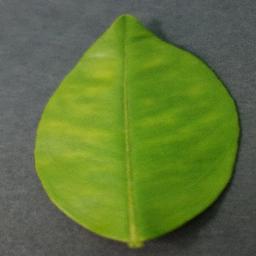
Label: Orange___Haunglongbing_(Citrus_greening)